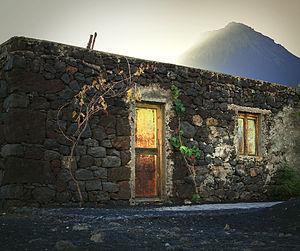
Treille sur la façade d'un cabanon à Chã das Caldeiras
La viticulture au Cap-Vert est l'une des plus proches de l’équateur. Elle se cantonne sur l’île Fogo, dans la caldeira de Chã das Caldeiras, au pied du Pico do Fogo, un stratovolcan dont la dernière éruption a eu lieu en 2014.